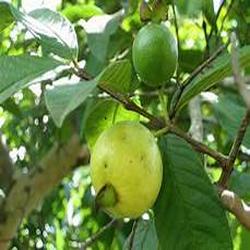
Label: Guava